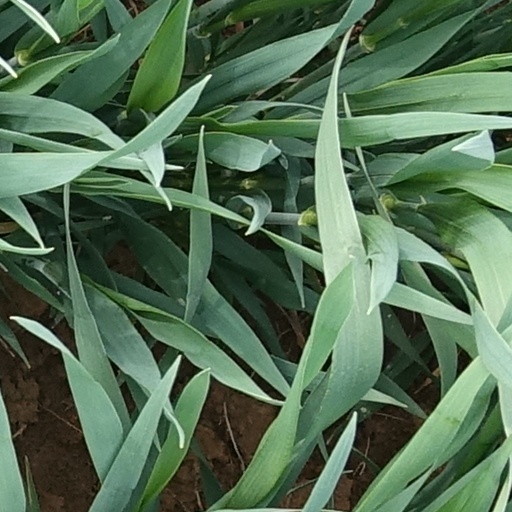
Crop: wheat